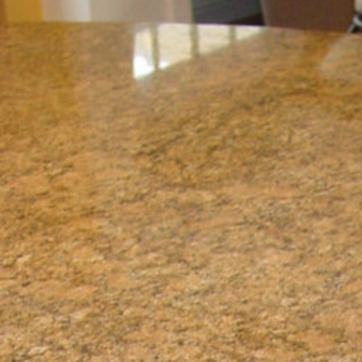
Material: polishedstone